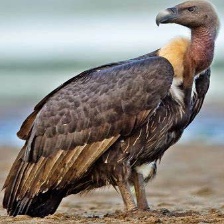
Species: INDIAN VULTURE
Scientific name: GYPS INDICUS
ImageNet parent category: vulture